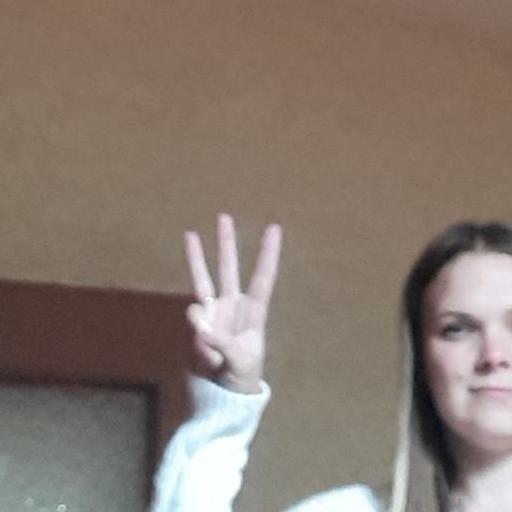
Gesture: three